Oakland Mills Bridge

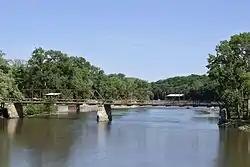

The Oakland Mills Bridge is a historic structure located in Oakland Mills Park southwest of Mount Pleasant, Iowa, United States. The span carried Hickory Road over the Skunk River for . In July 1876 the Henry County Board of Supervisors decided to locate the bridge over the Skunk River at Oakland Mills. After engineers looked over the proposals, they choose the Missouri Valley Bridge and Iron Company of Leavenworth, Kansas to build the structure. The long-span combination Pratt truss through and pony truss was completed later the same year. The steel components where manufactured by the Phoenix Iron Company of Pennsylvania. It is one of the oldest Pratt through truss bridges in Iowa. Long closed to vehicular traffic, it was listed on the National Register of Historic Places in 1998.